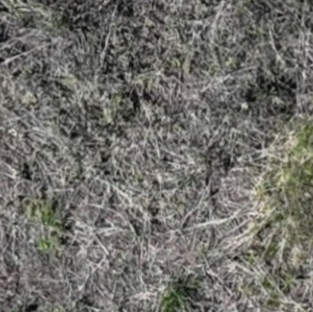
Month: may